Lisa D'Amato

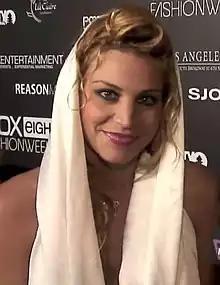
D'Amato in 2009

Lisa Marie D'Amato (born October 22, 1980) is an American recording artist, fashion model and television personality from Los Angeles. She first came into the public eye as a participant on Cycle 5 of the television series "America's Next Top Model", being the eighth eliminated, and eventually went on to win .